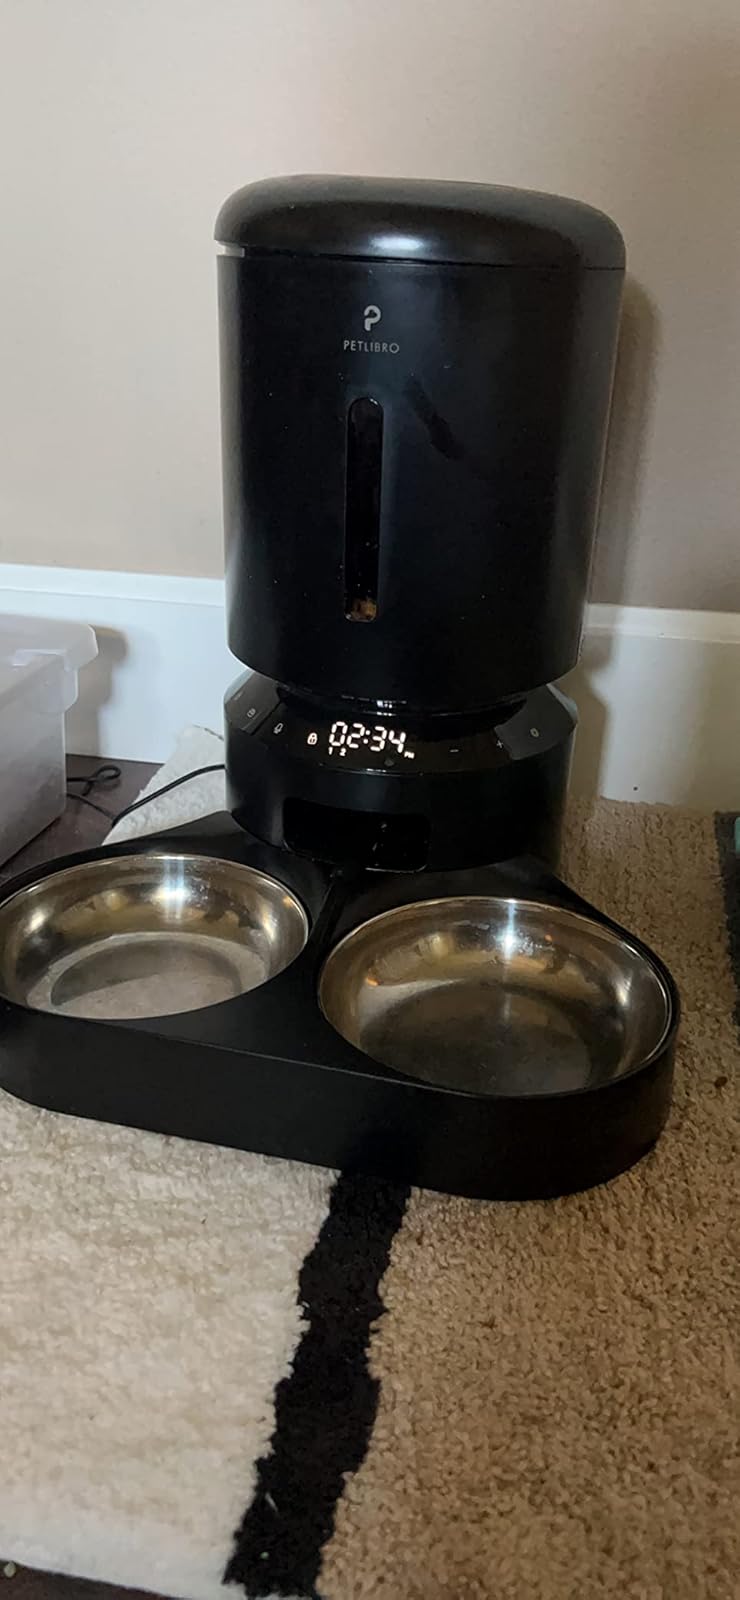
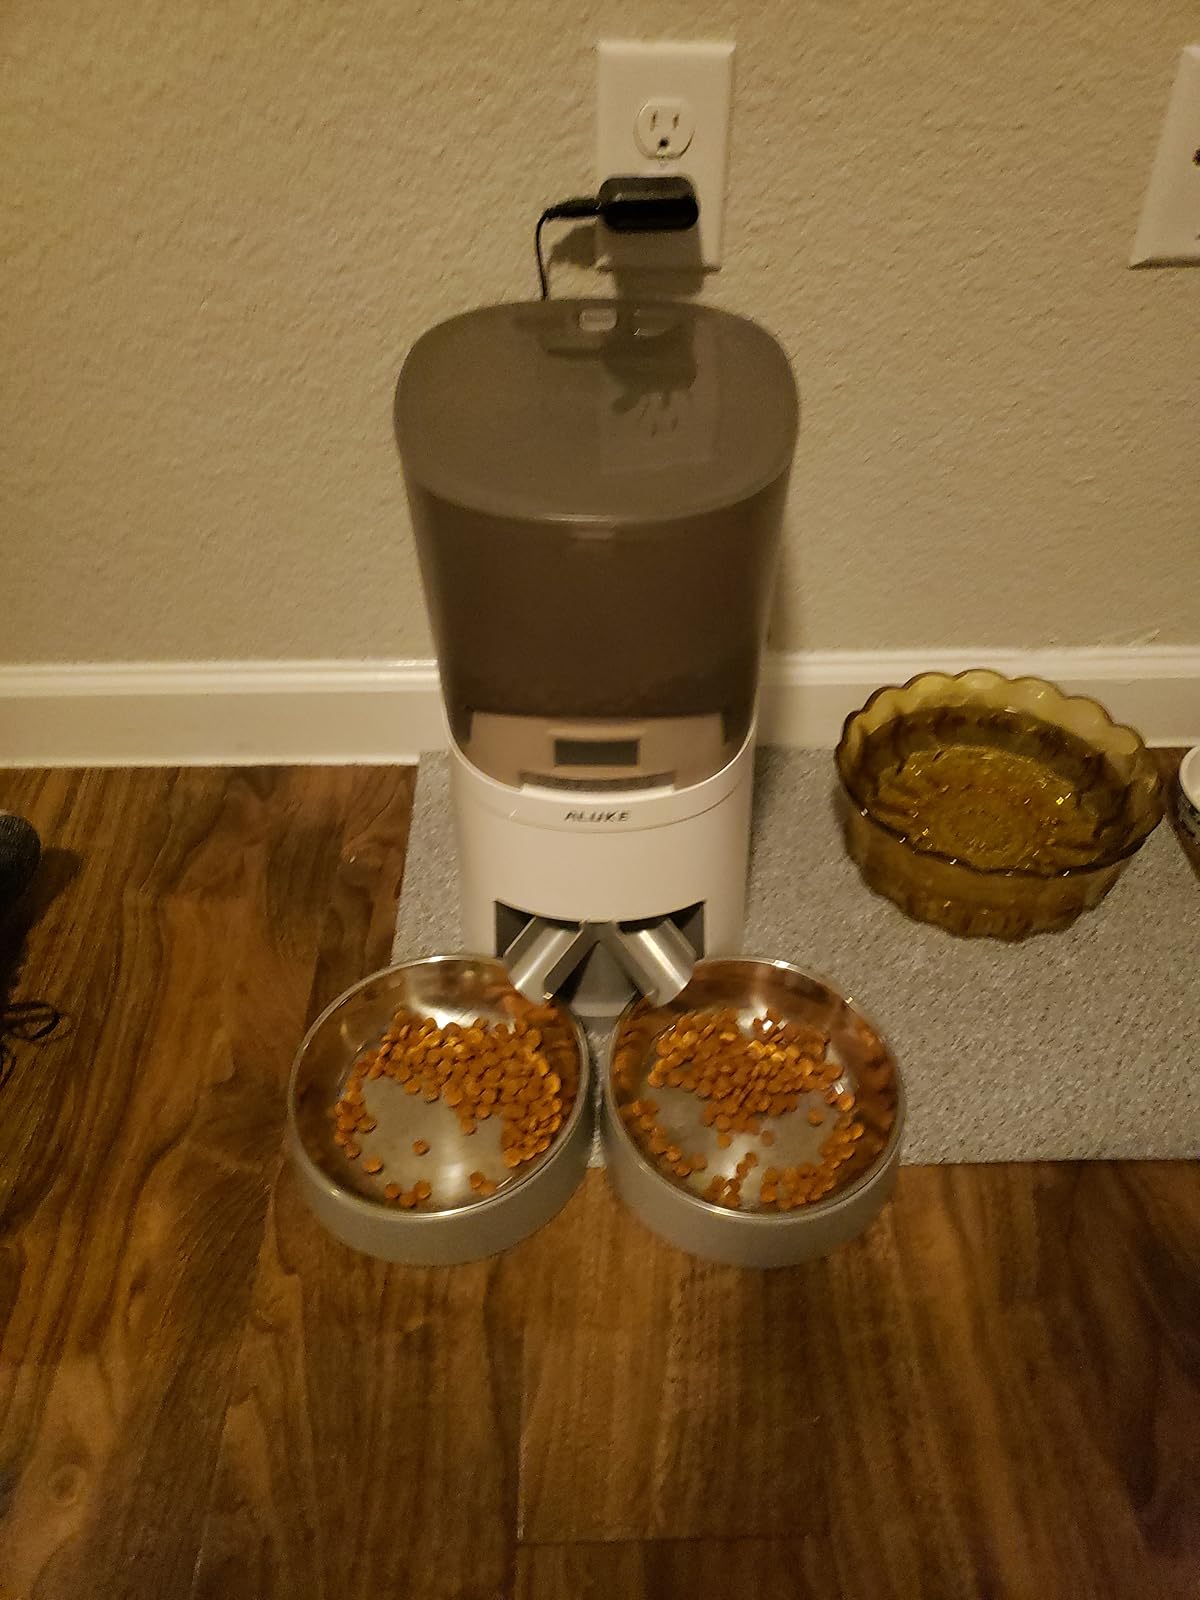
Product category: items_feeder
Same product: no